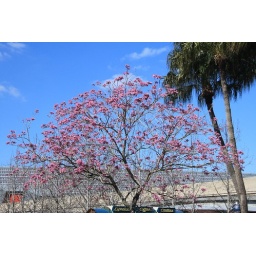
Notice difference in depth of purple coloring in tree and blue sky background